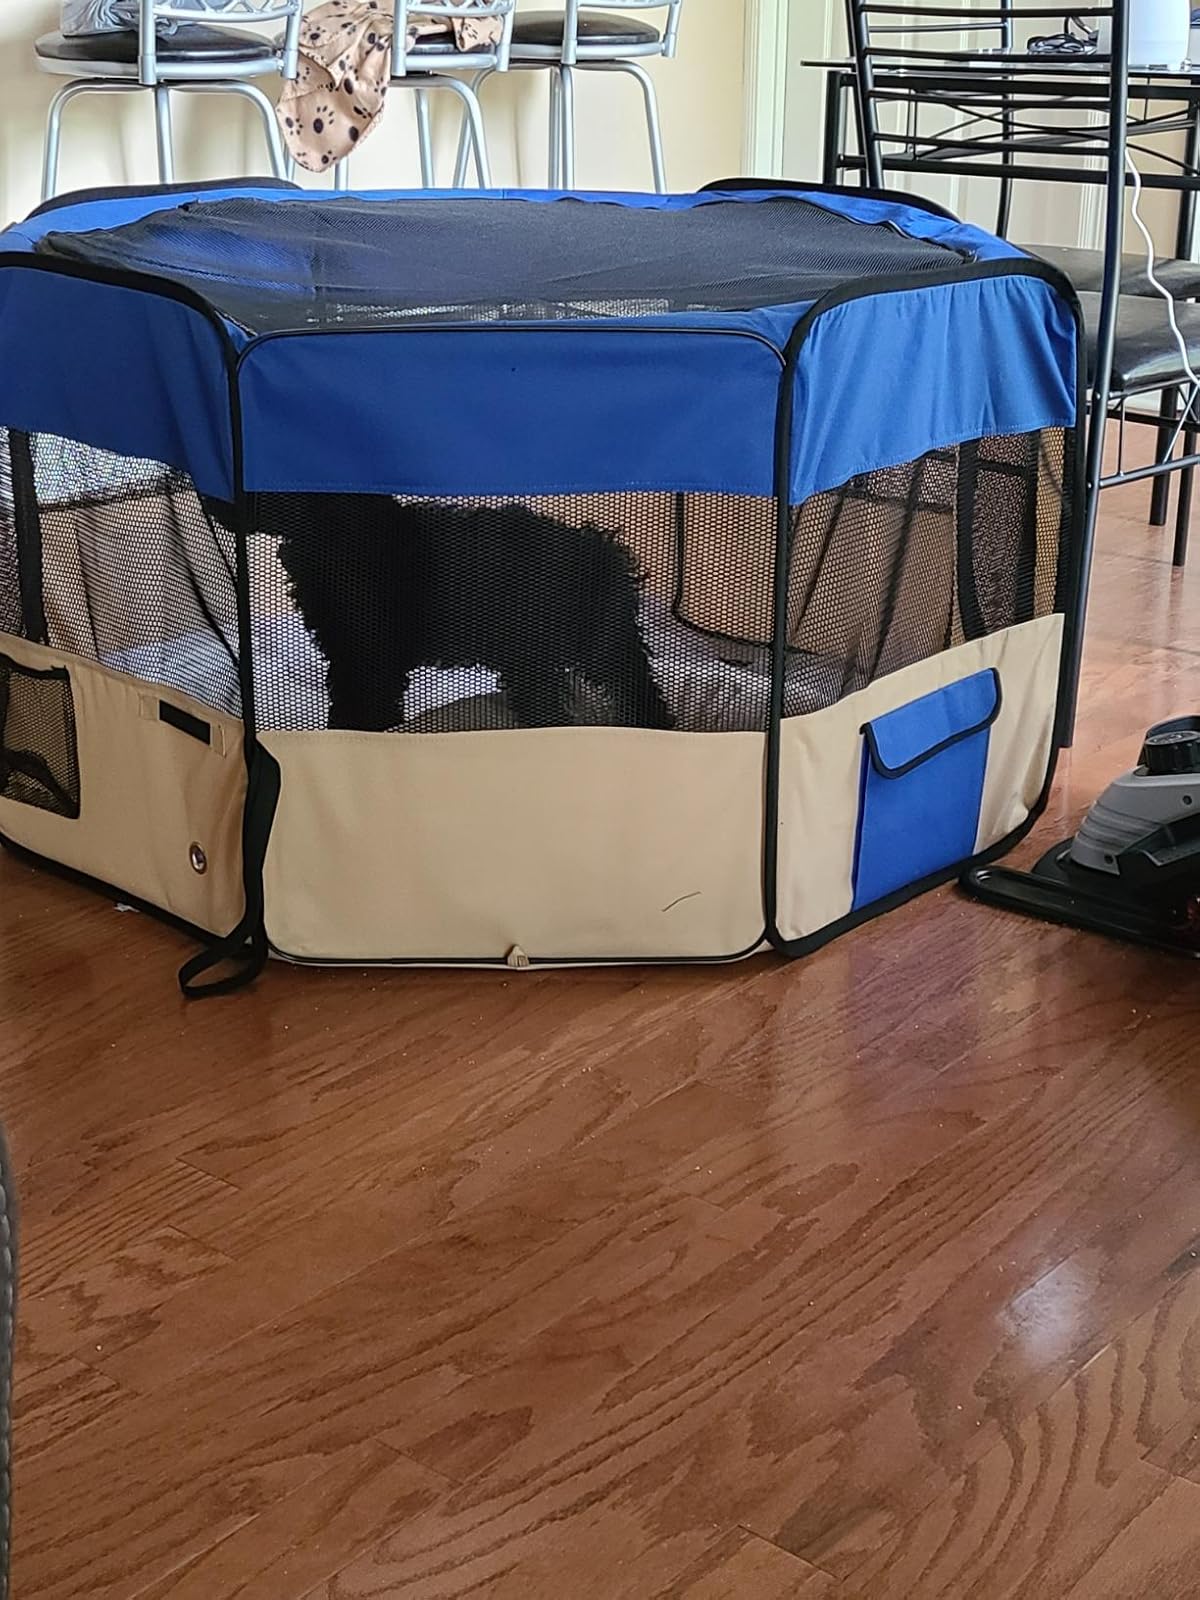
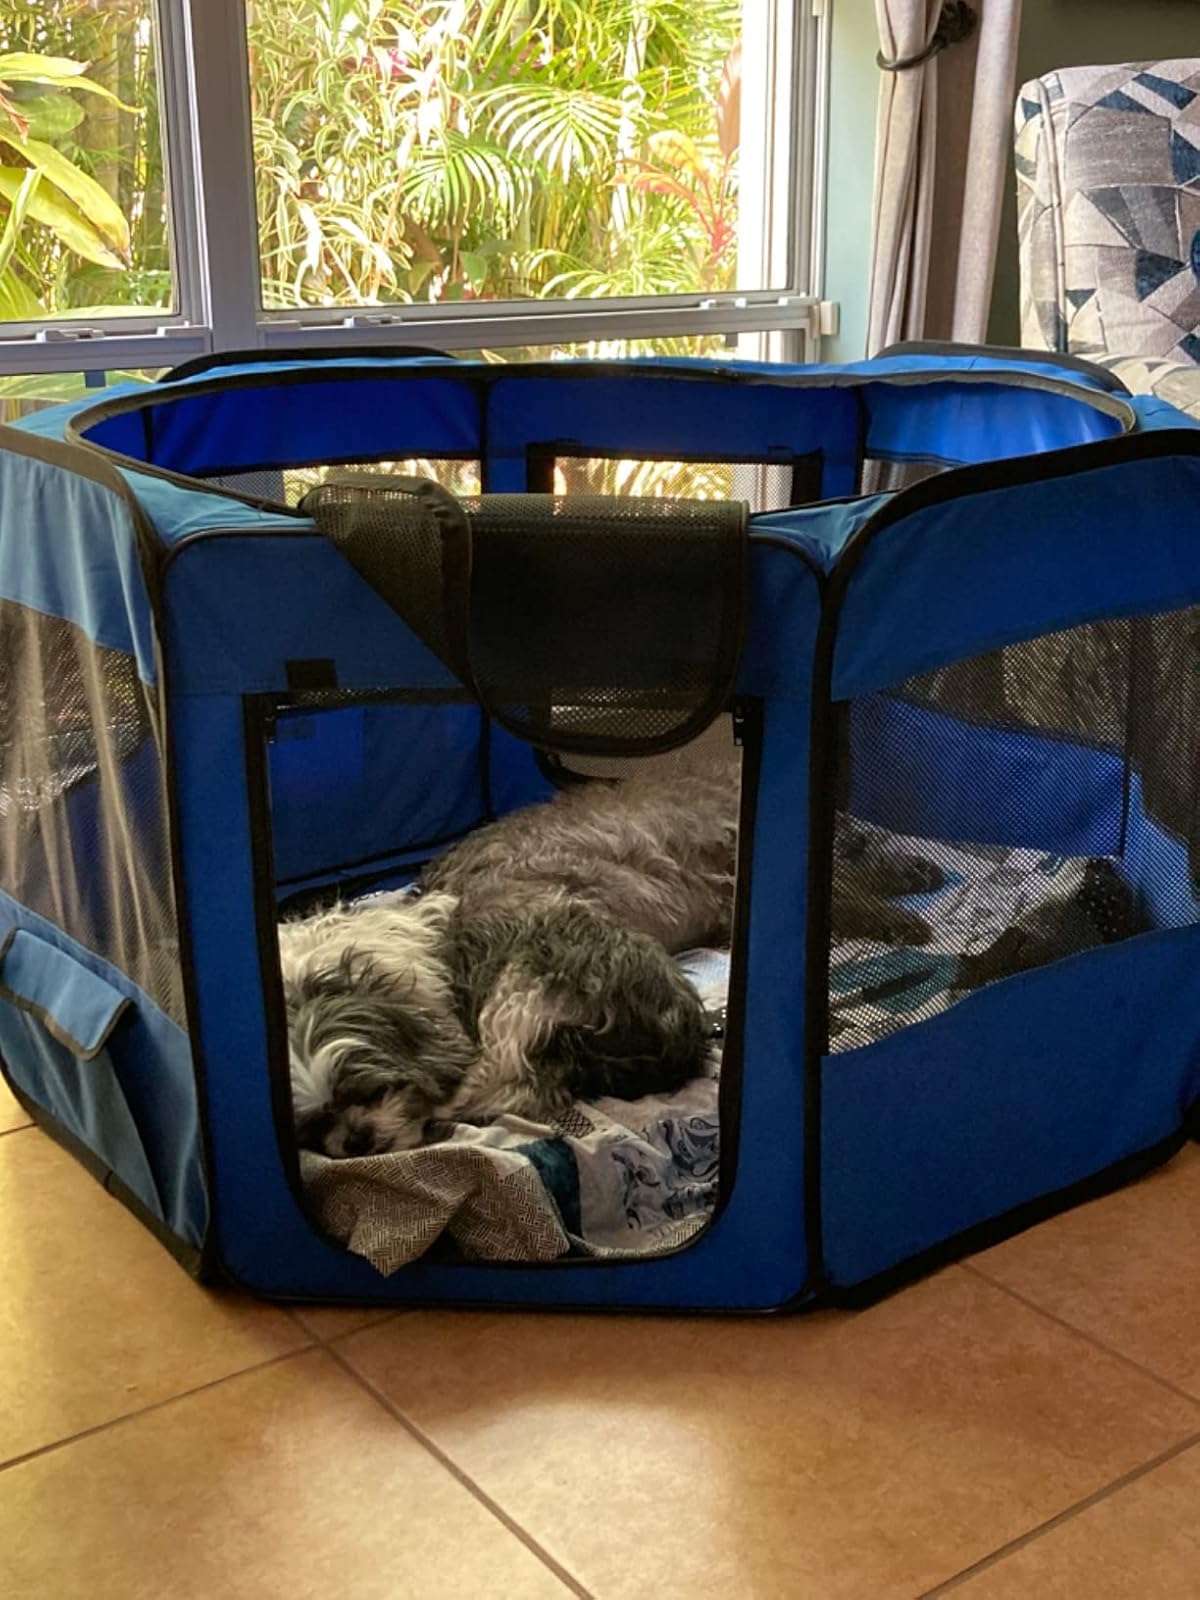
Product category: items_kennel
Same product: no